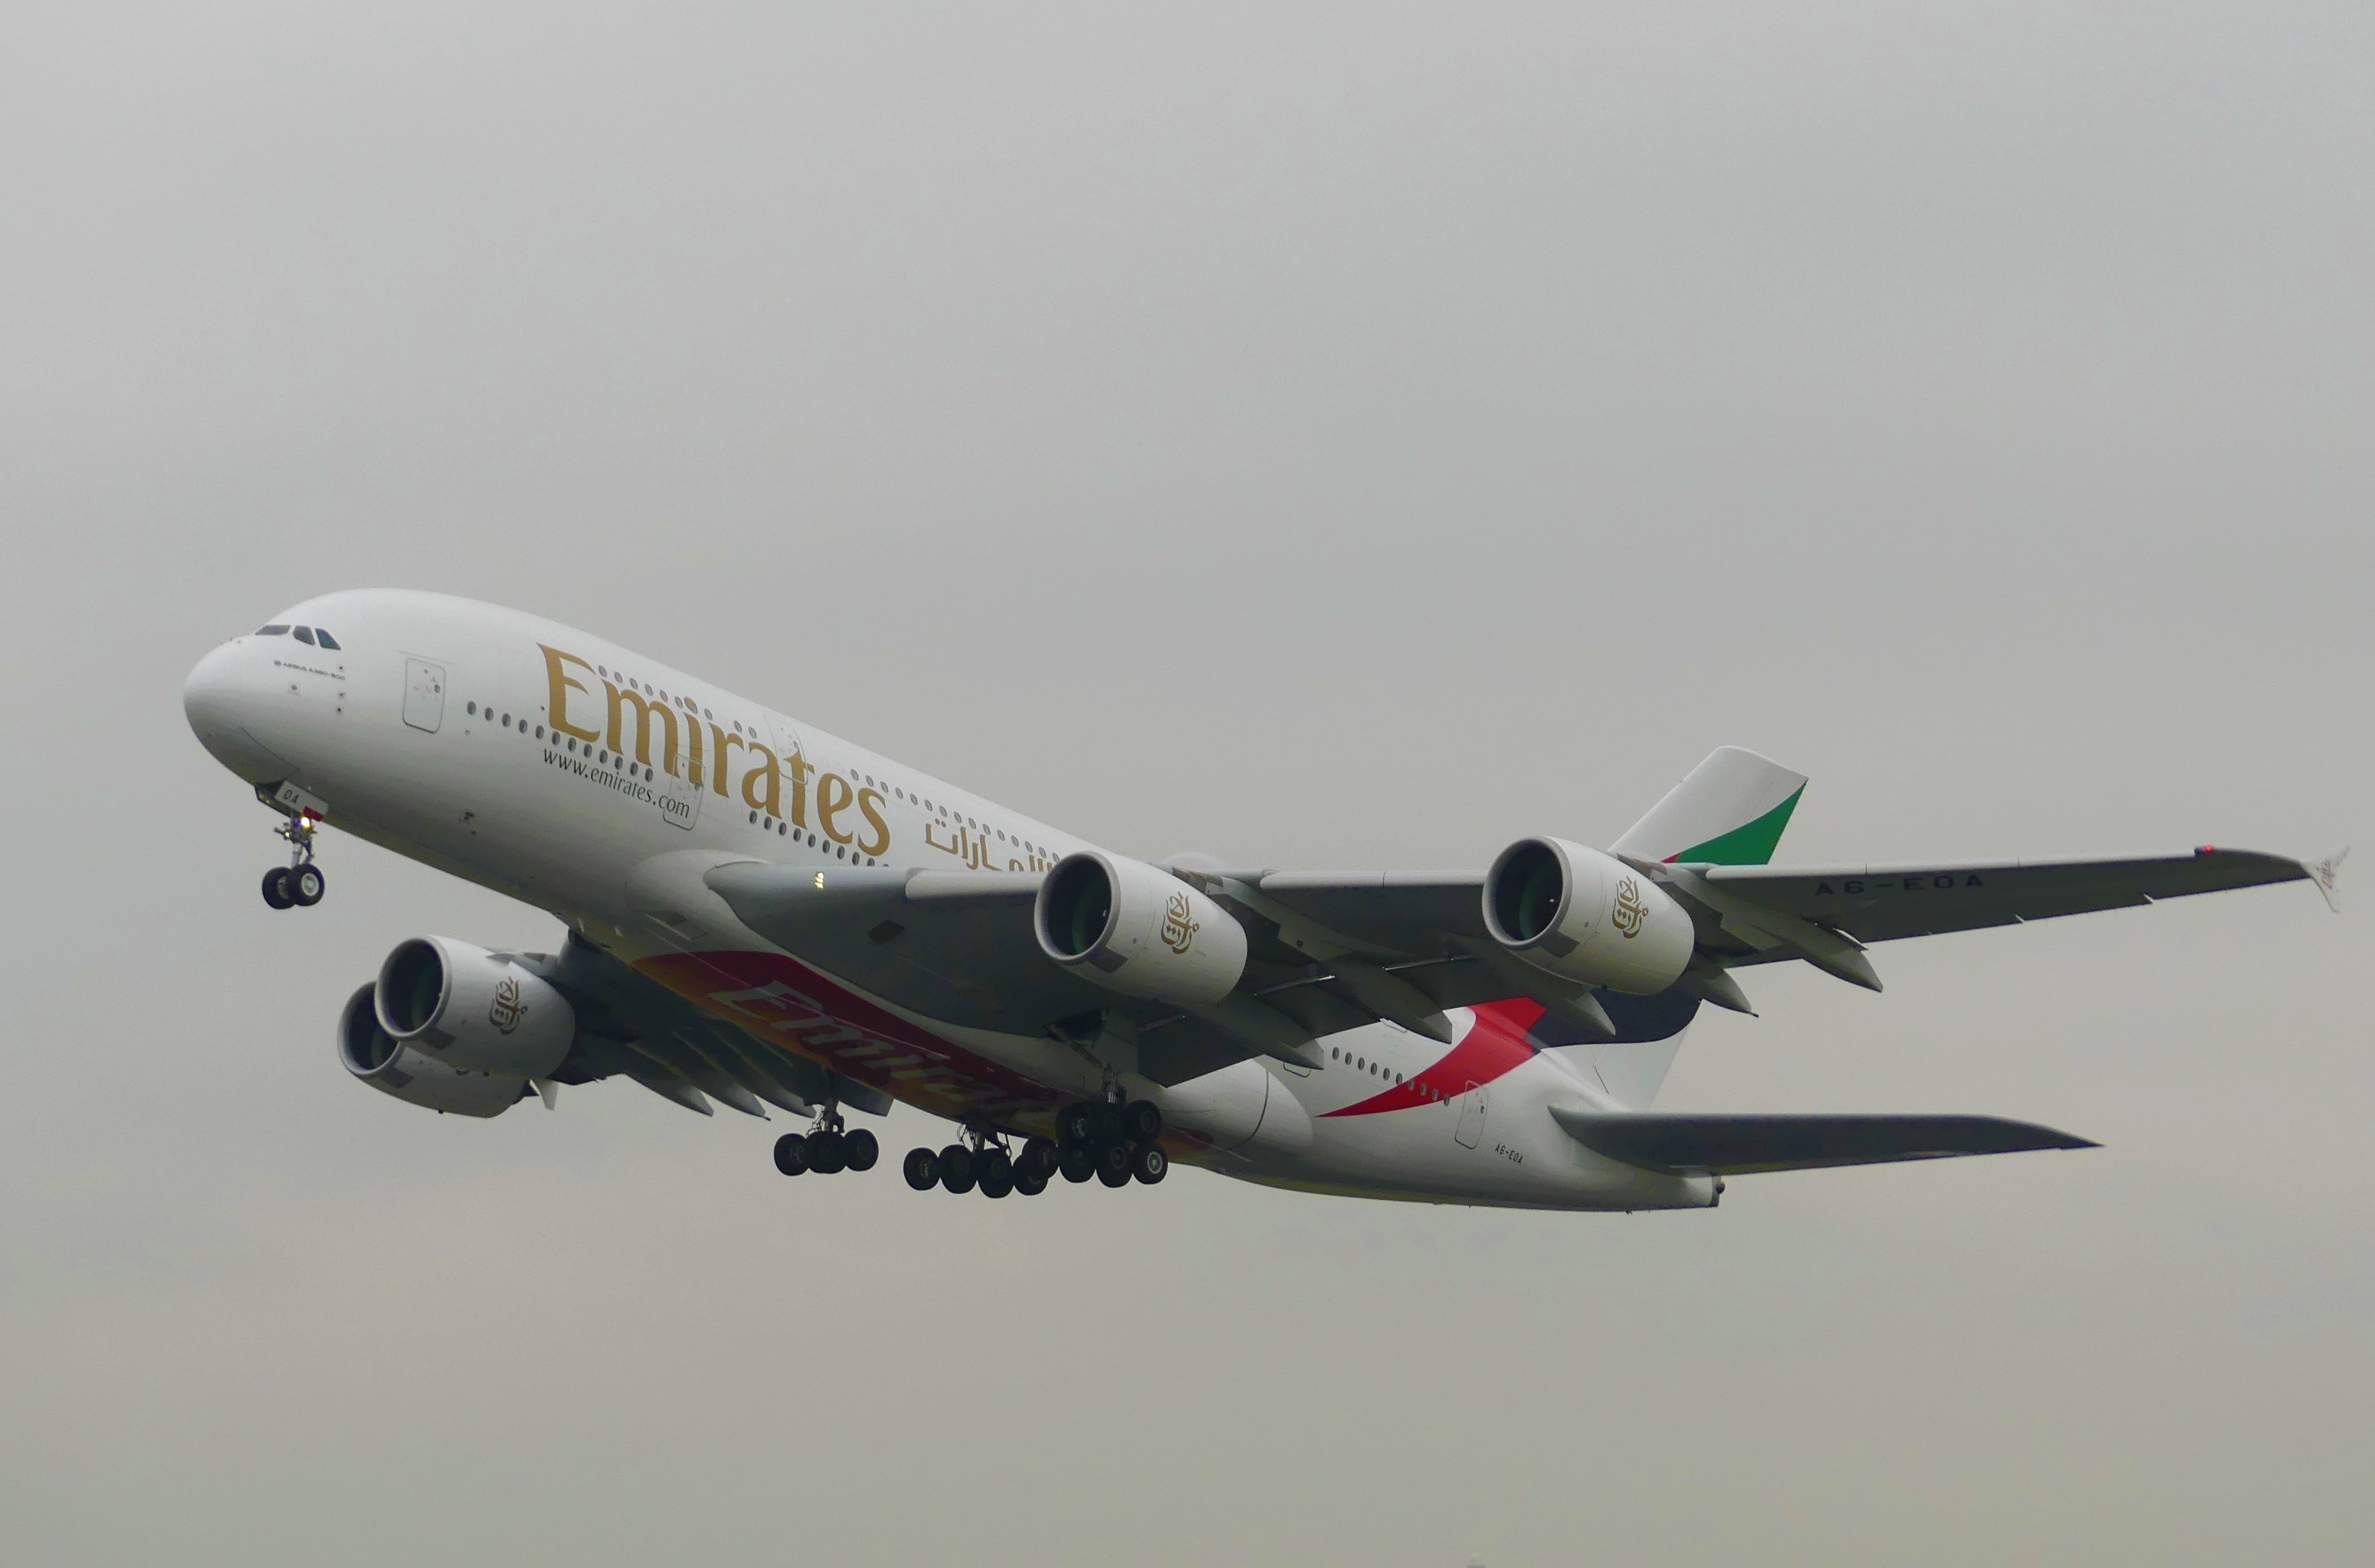
outdoor, airplane, plane, aircraft, vehicle, airline, aviation, flight, airliner, airbus, takeoff, eindhoven, jet aircraft, airbus a330, boeing 777, airbus a380, air travel, atmosphere of earth, wide body aircraft, narrow body aircraft, airbus a320 family